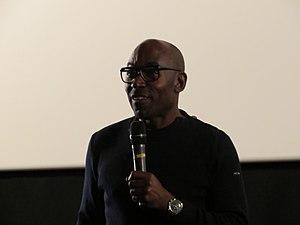
Lucien Jean-Baptiste, lors de l'avant-première de son film ""La Deuxième Etoile"", à Beauvais (Oise), le mercredi 8 novembre 2017."
La Deuxième Étoile est un film français réalisé par Lucien Jean-Baptiste, sorti en 2017. C'est la suite de La Première Étoile sorti en 2009.